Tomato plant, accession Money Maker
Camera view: vertical (180 deg); turntable rotation: 240 degrees
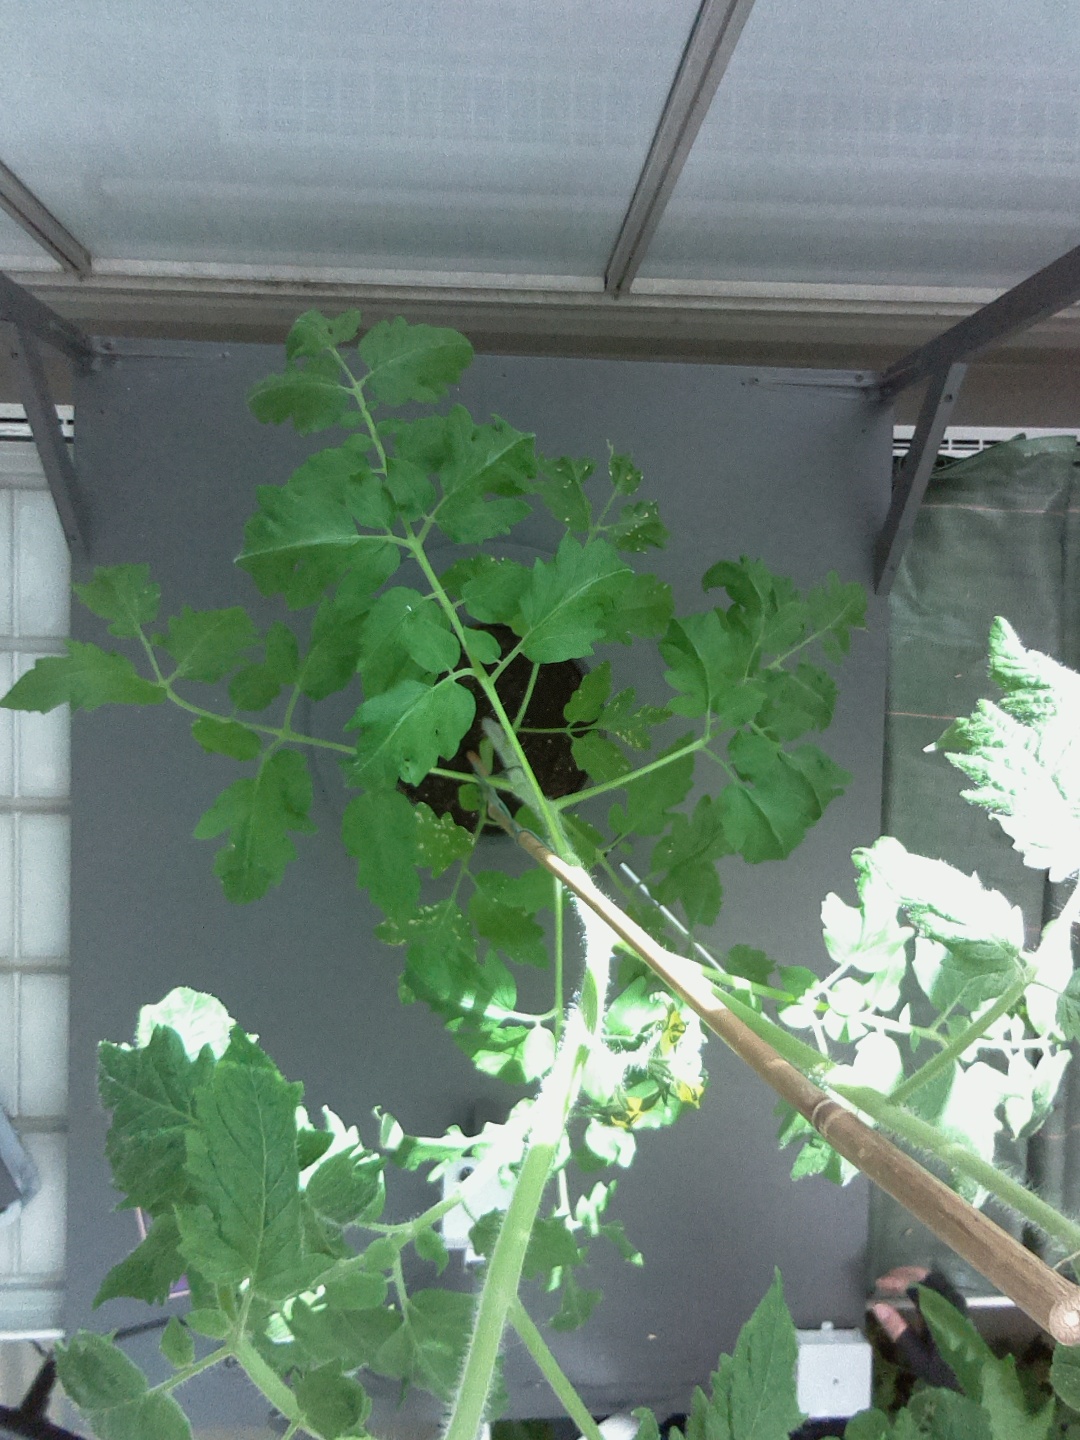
BBCH growth stage 62: 20%-30% of flowers open